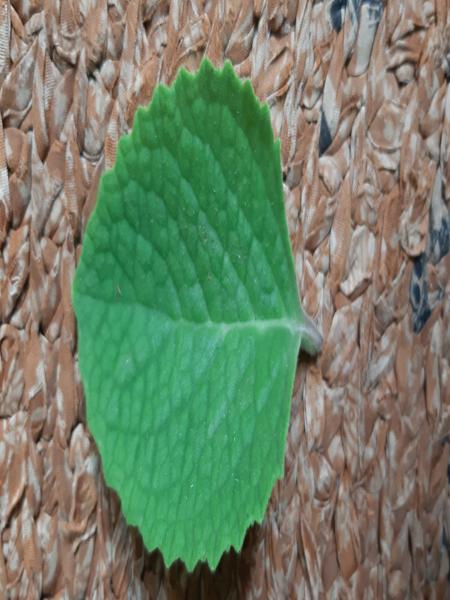
Plant: Doddpathre